Piotr Więcek

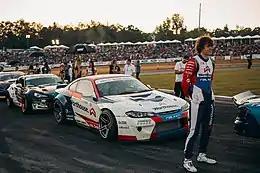
Piotr Więcek during the Formula Drift competition, Atlanta 2017

Piotr Więcek (born 27 July 1990 in Płock, Poland) is a Polish drifting driver, currently a Worthouse Drift Team member.